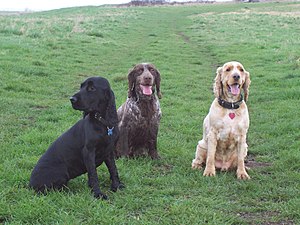
Spaniel
Spaniel tilhører en undergruppe med hunde som bliver avlet som apporterende jagthunde, men som oprindelig var såkaldte stødende jagthunde af setter typen. Flere racer regnes også primært som stående jagthunde, og bliver derfor listet blandt disse af FCI. Nogen racer fungerer imidlertid kun som selskabshunde i dag, og listes derfor blandt disse.